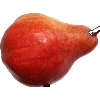
Label: red_pear